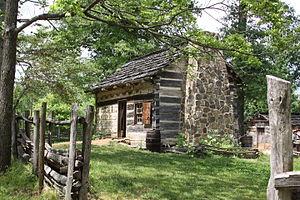
Le Lincoln Boyhood National Memorial est une aire protégée américaine située à Lincoln City, dans l'Indiana. Ce mémorial national fondé le 19 février 1962 sur un site déjà déclaré National Historic Landmark depuis le 19 décembre 1960 couvre 81 ha gérés par le National Park Service où Abraham Lincoln a vécu avec sa famille de 1816 à 1830. Il est inscrit au Registre national des lieux historiques depuis le 15 octobre 1966.
Abraham Lincoln, né le 12 février 1809 dans le comté de Hardin et mort assassiné le 15 avril 1865 à Washington, D.C., est un homme d'État américain. Il est le seizième président des États-Unis. Il est élu à deux reprises président des États-Unis, en novembre 1860 et en novembre 1864. Il est le premier président républicain de l’histoire du pays. Il a dirigé les États-Unis lors de la pire crise constitutionnelle, militaire et morale de leur histoire, la guerre de Sécession, et réussit à préserver l’Union. C’est au cours de celle-ci qu’il fait ratifier le XIIIᵉ amendement de la Constitution des États-Unis, qui abolit l’esclavage. Il sort victorieux de la guerre. Assassiné cinq jours plus tard, à la suite d'un complot organisé par des confédérés, il ne termine pas son second mandat.